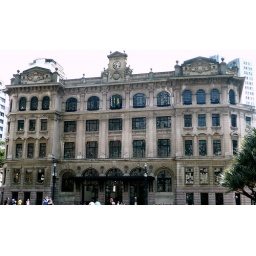
Post office building built in 1922